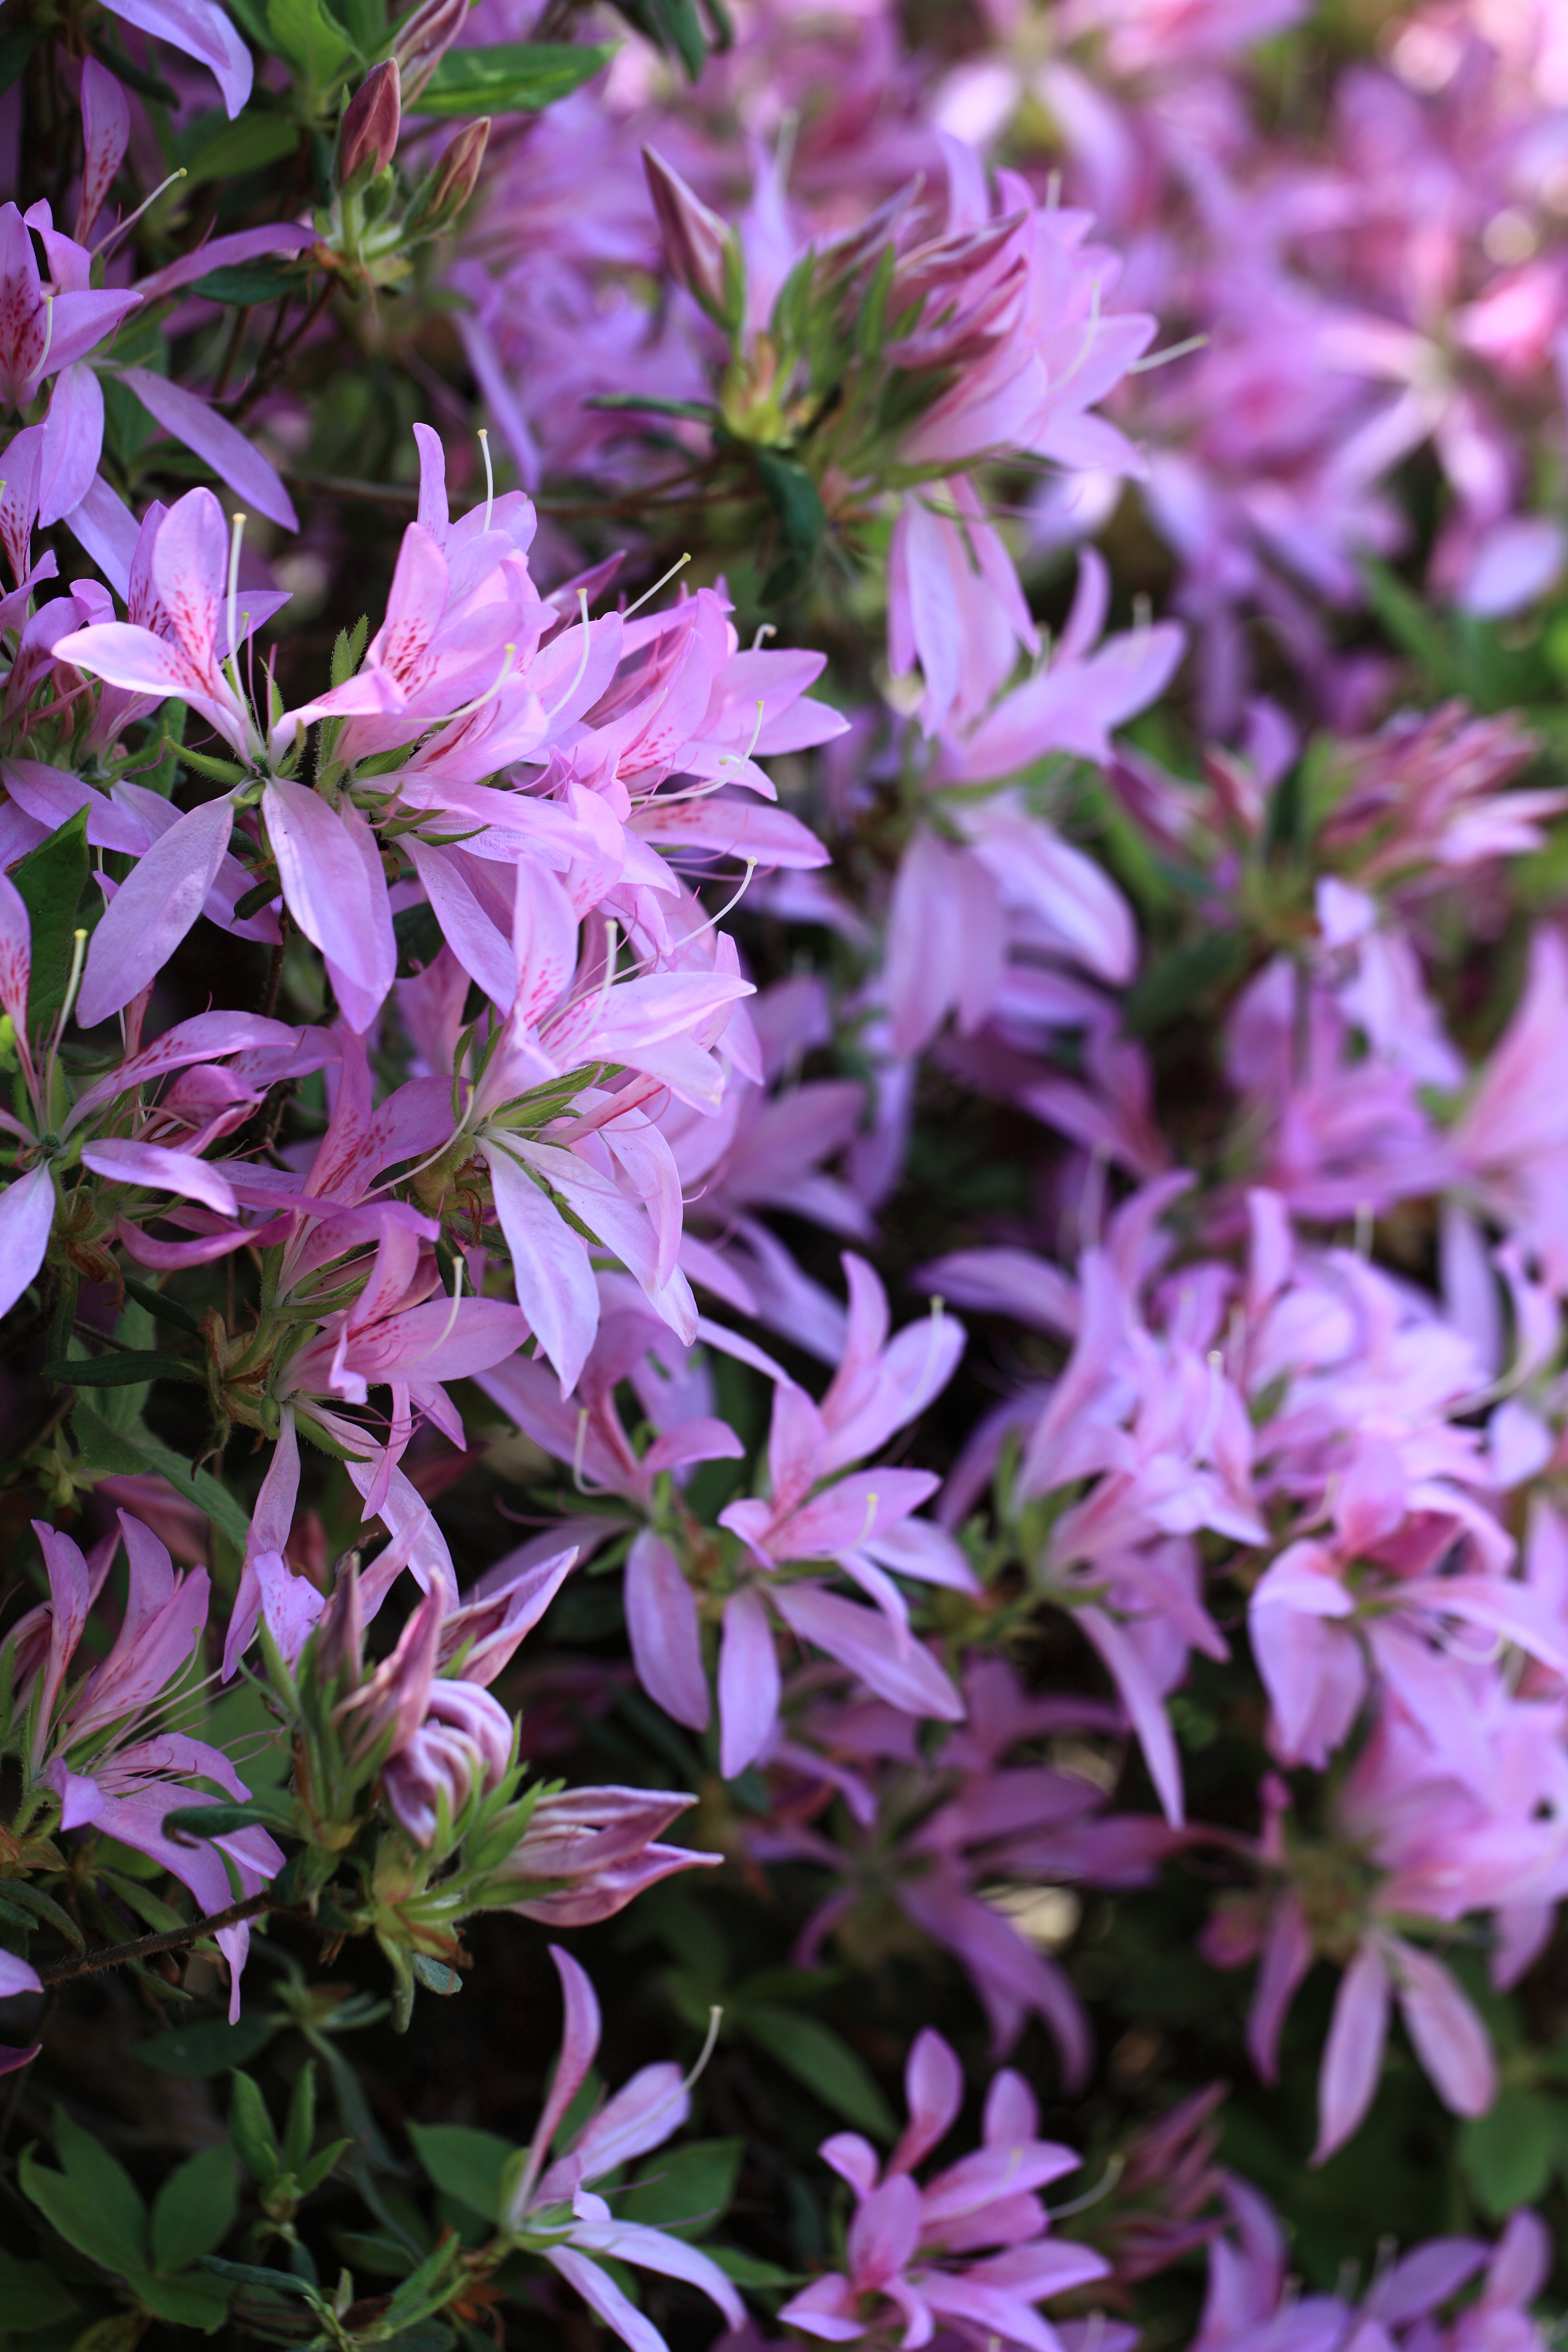
plant, flower, high, herb, botany, flora, wildflower, shrub, rhododendron, 5d, hires, markii, hi, res, resolution, azalea, hanaguruma, macrosepalum, flowering plant, woody plant, land plant, breckland thyme